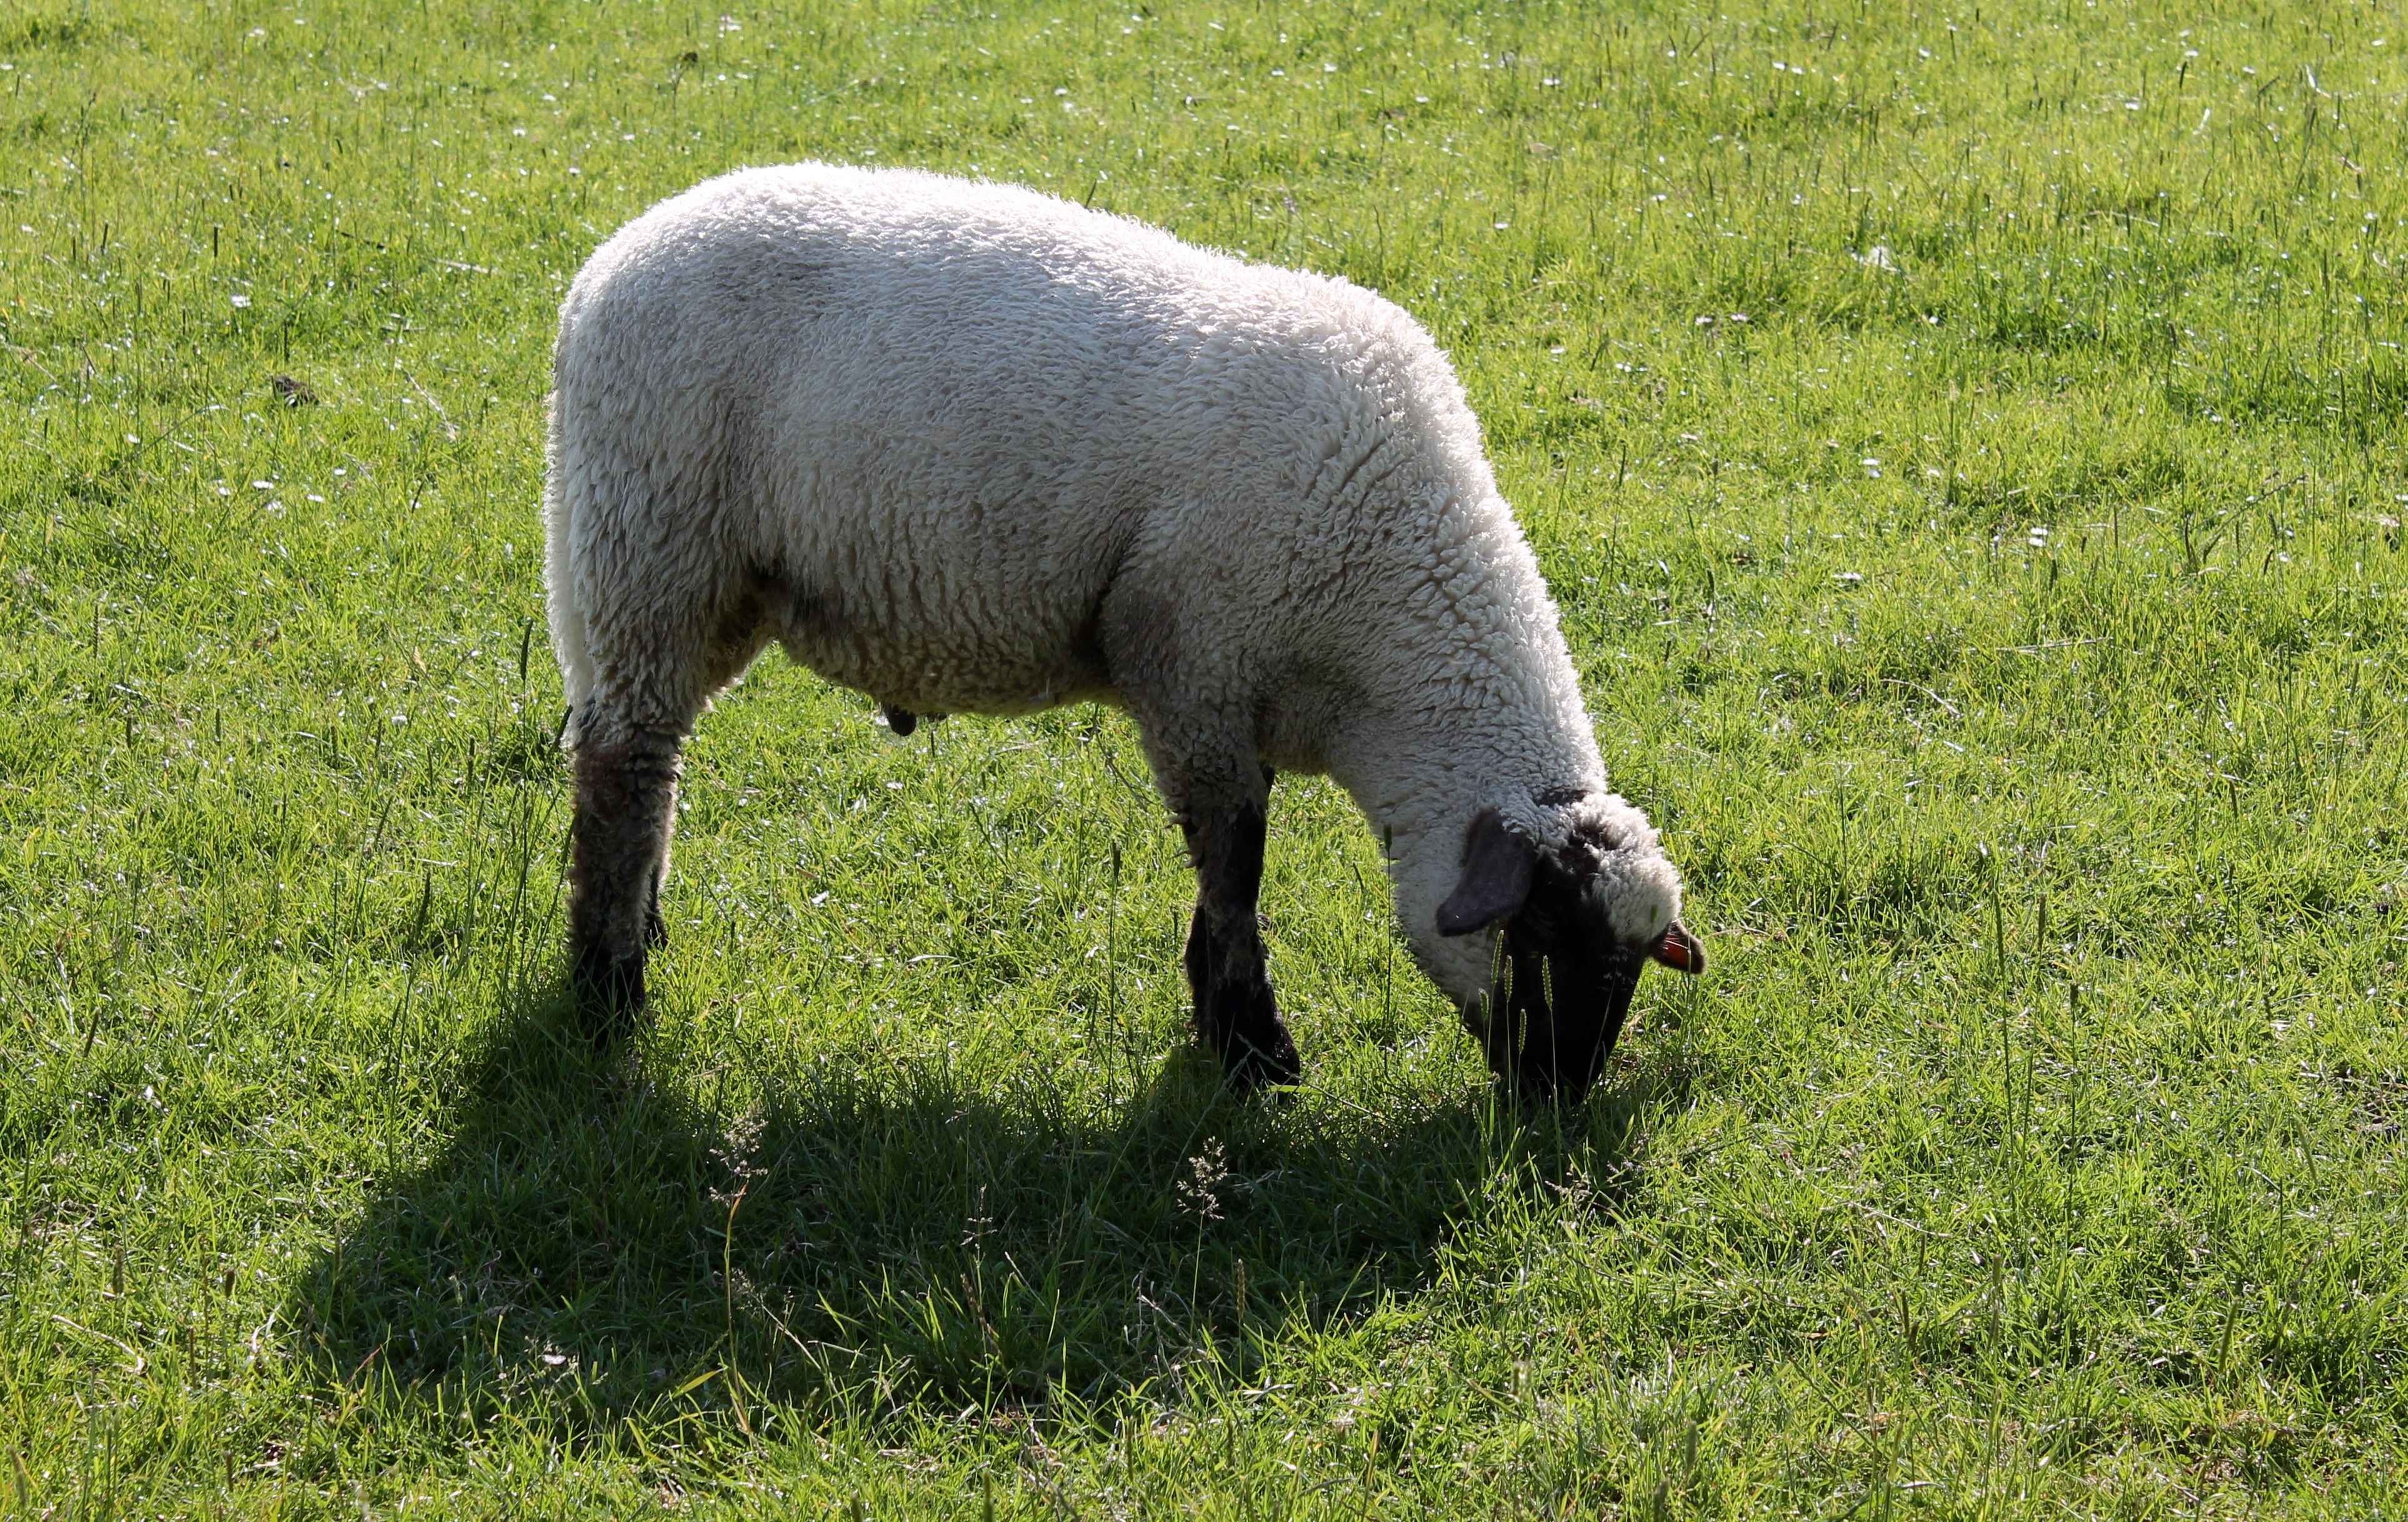
grass, meadow, wildlife, herd, pasture, grazing, sheep, mammal, agriculture, wool, fauna, lamb, graze, grassland, vertebrate, sheeps, north sea, passover, sch fchen, deichschaf, cow goat family